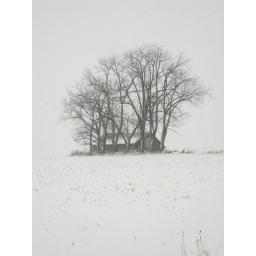
Barn with red door in a snow storm